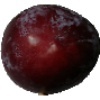
Label: Plum 1